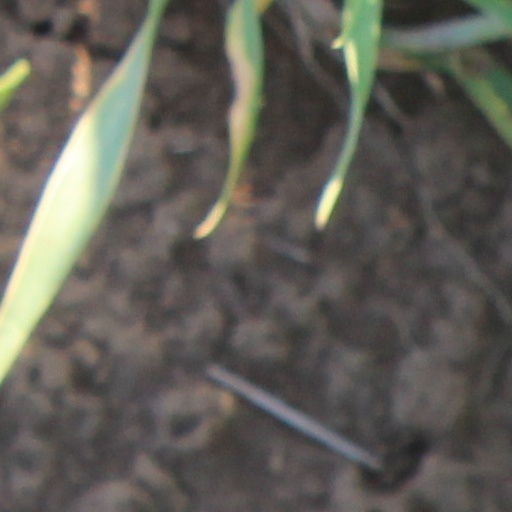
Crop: wheat